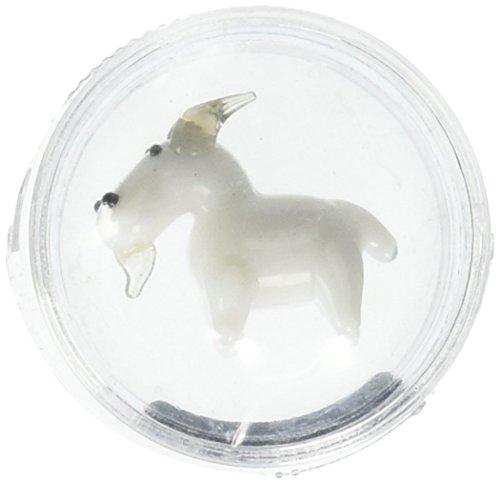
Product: Looking Glass Billy the Goat Miniature Glass Collectible, Pack of 48
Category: Toys & Games | Novelty & Gag Toys | Miniatures
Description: Great Condition.
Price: $113.13
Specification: ProductDimensions:4.5x2.2x0.9inches|ItemWeight:1pounds|ShippingWeight:2.63pounds(Viewshippingratesandpolicies)|DomesticShipping:ItemcanbeshippedwithinU.S.|InternationalShipping:ThisitemcanbeshippedtoselectcountriesoutsideoftheU.S.LearnMore|ASIN:B074W9CFZ2|Itemmodelnumber:1059|Manufacturerrecommendedage:8yearsandup